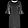
Label: Dress